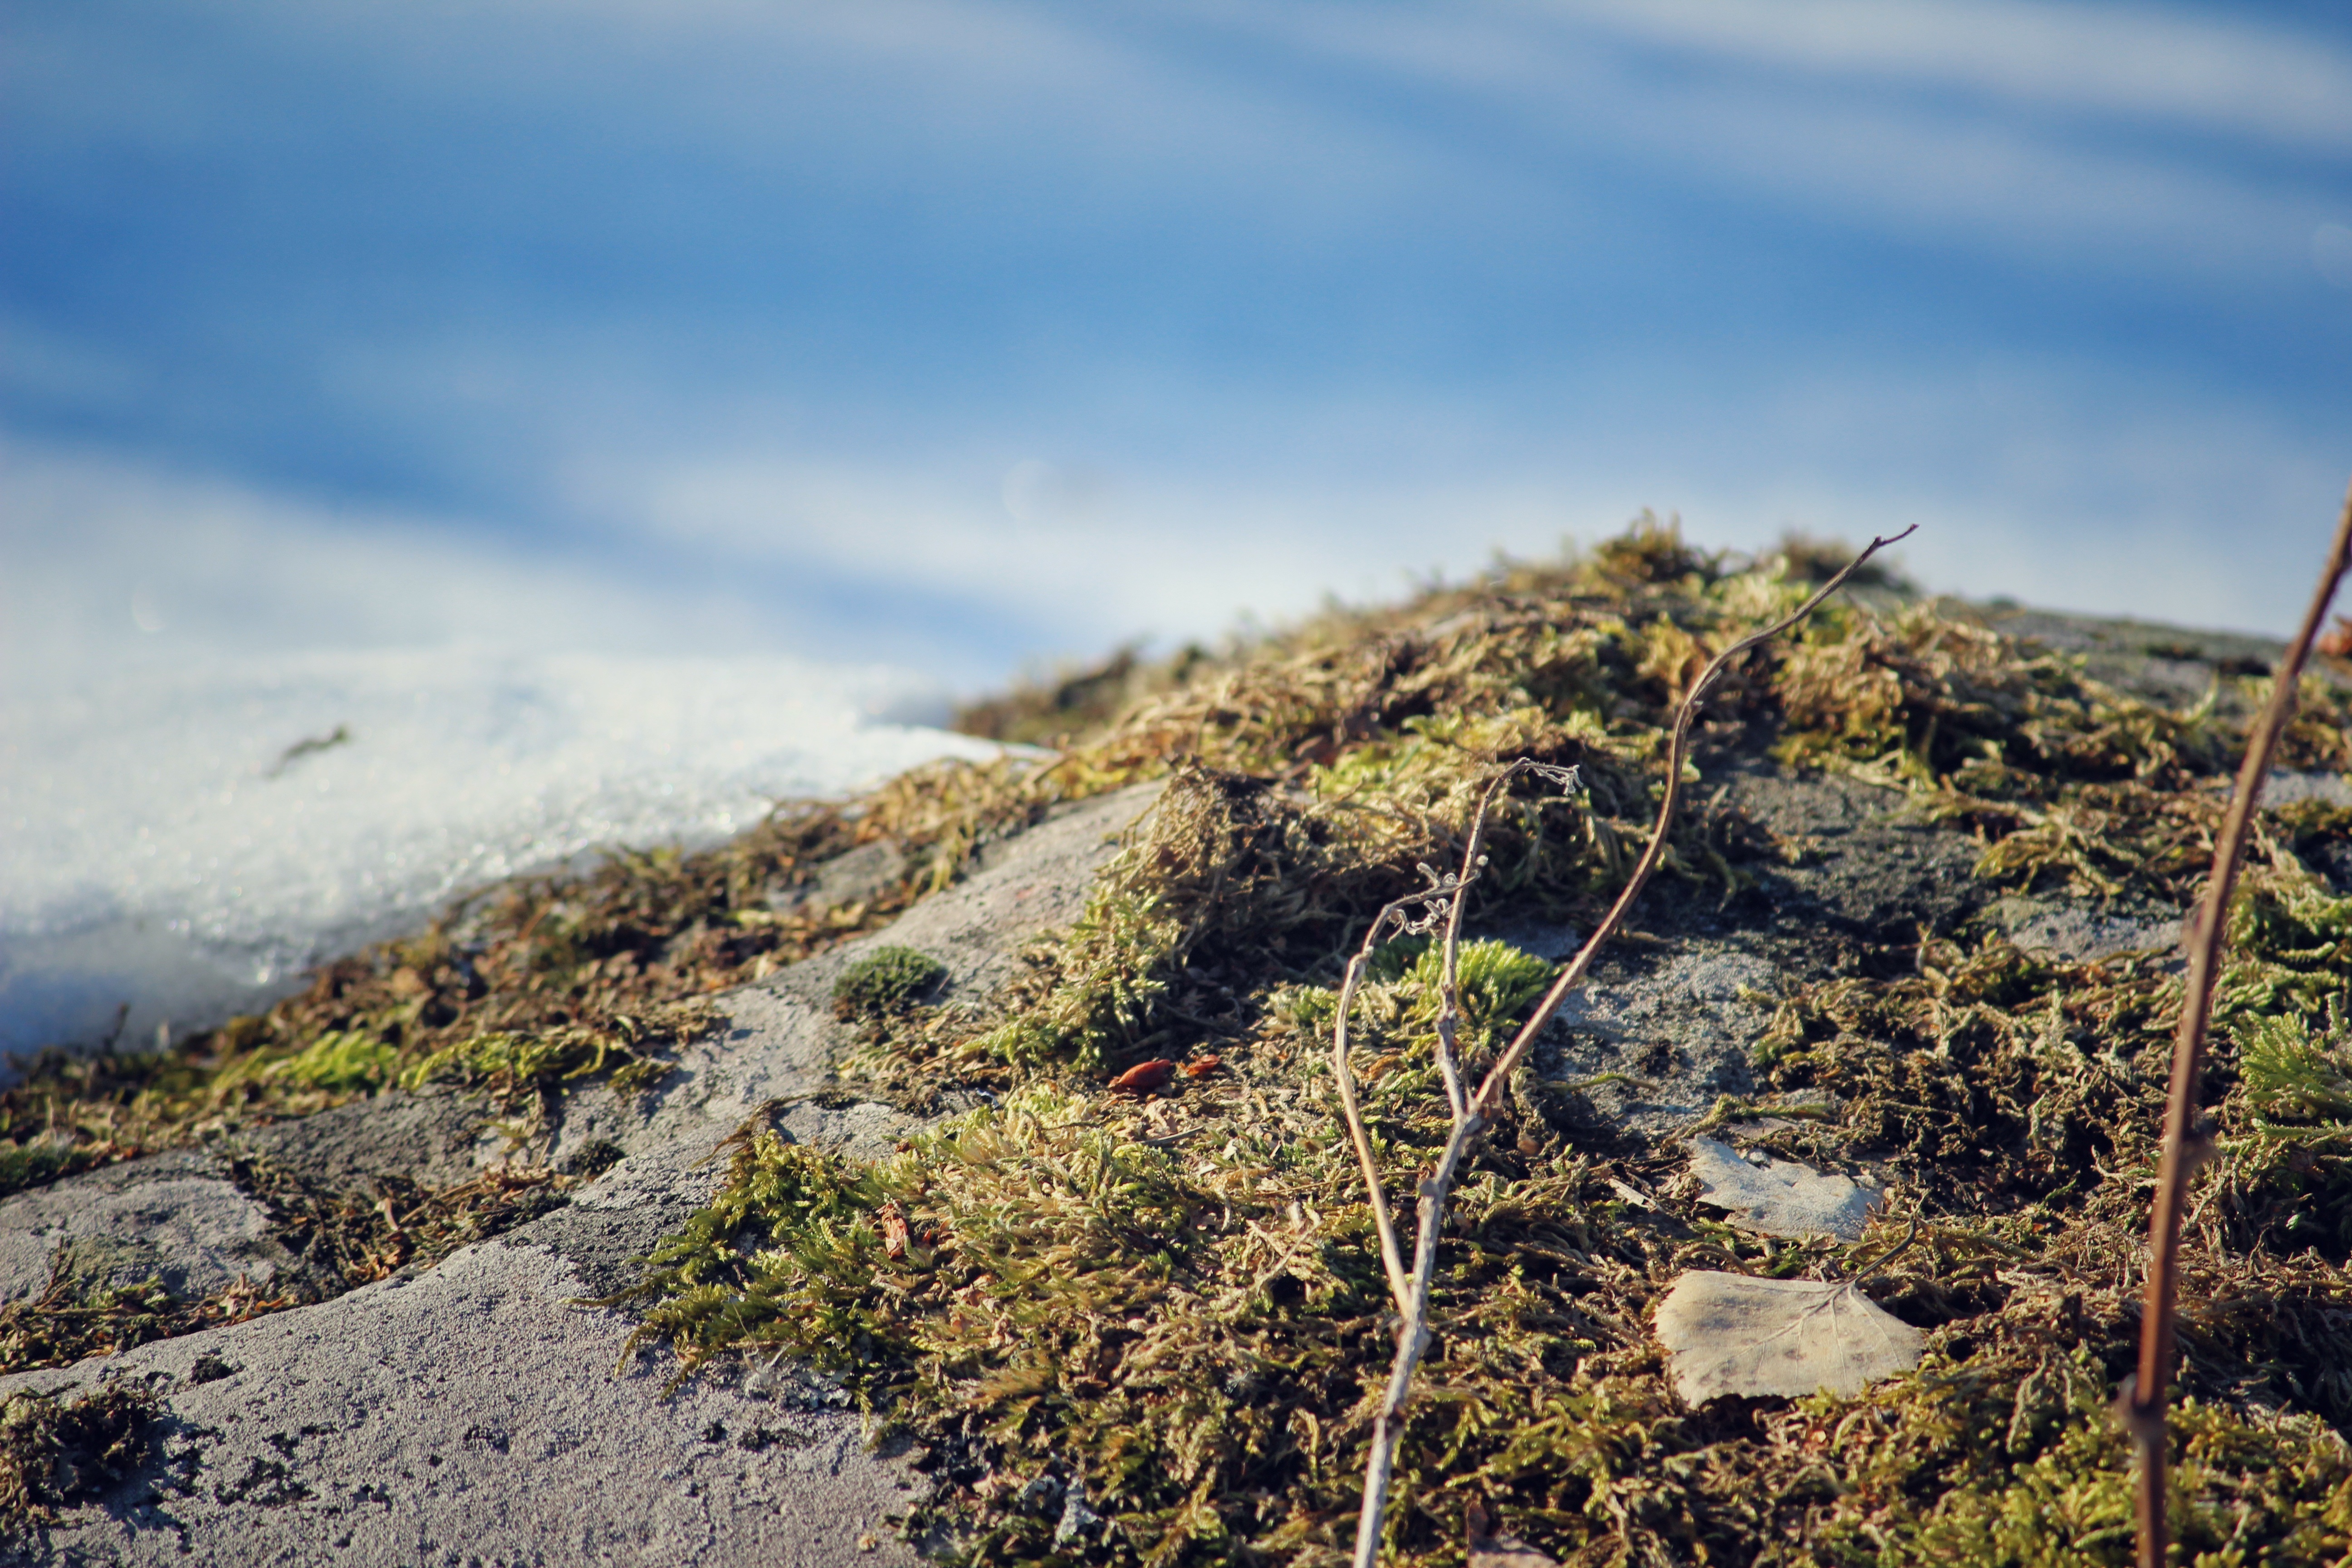
landscape, sea, coast, tree, nature, forest, grass, rock, wilderness, walking, mountain, snow, winter, cloud, leaf, hill, mountain range, stone, cliff, ice, terrain, ridge, geology, plateau, finland, habitat, rural area, landform, aerial photography, snow covered, natural environment, geographical feature, mountainous landforms